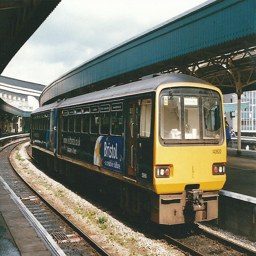
A metro train pulling around a corner into an outdoor station.
A picture of a train on the tracks outside
a yellow and black train is on some tracks
The train stopped at the platform has advertisements on the sides.
there is a train that has passed by a train stop